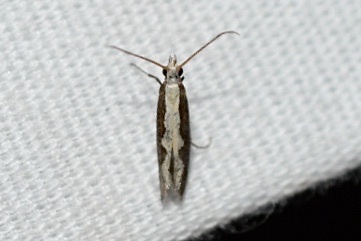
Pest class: diamondback_moth